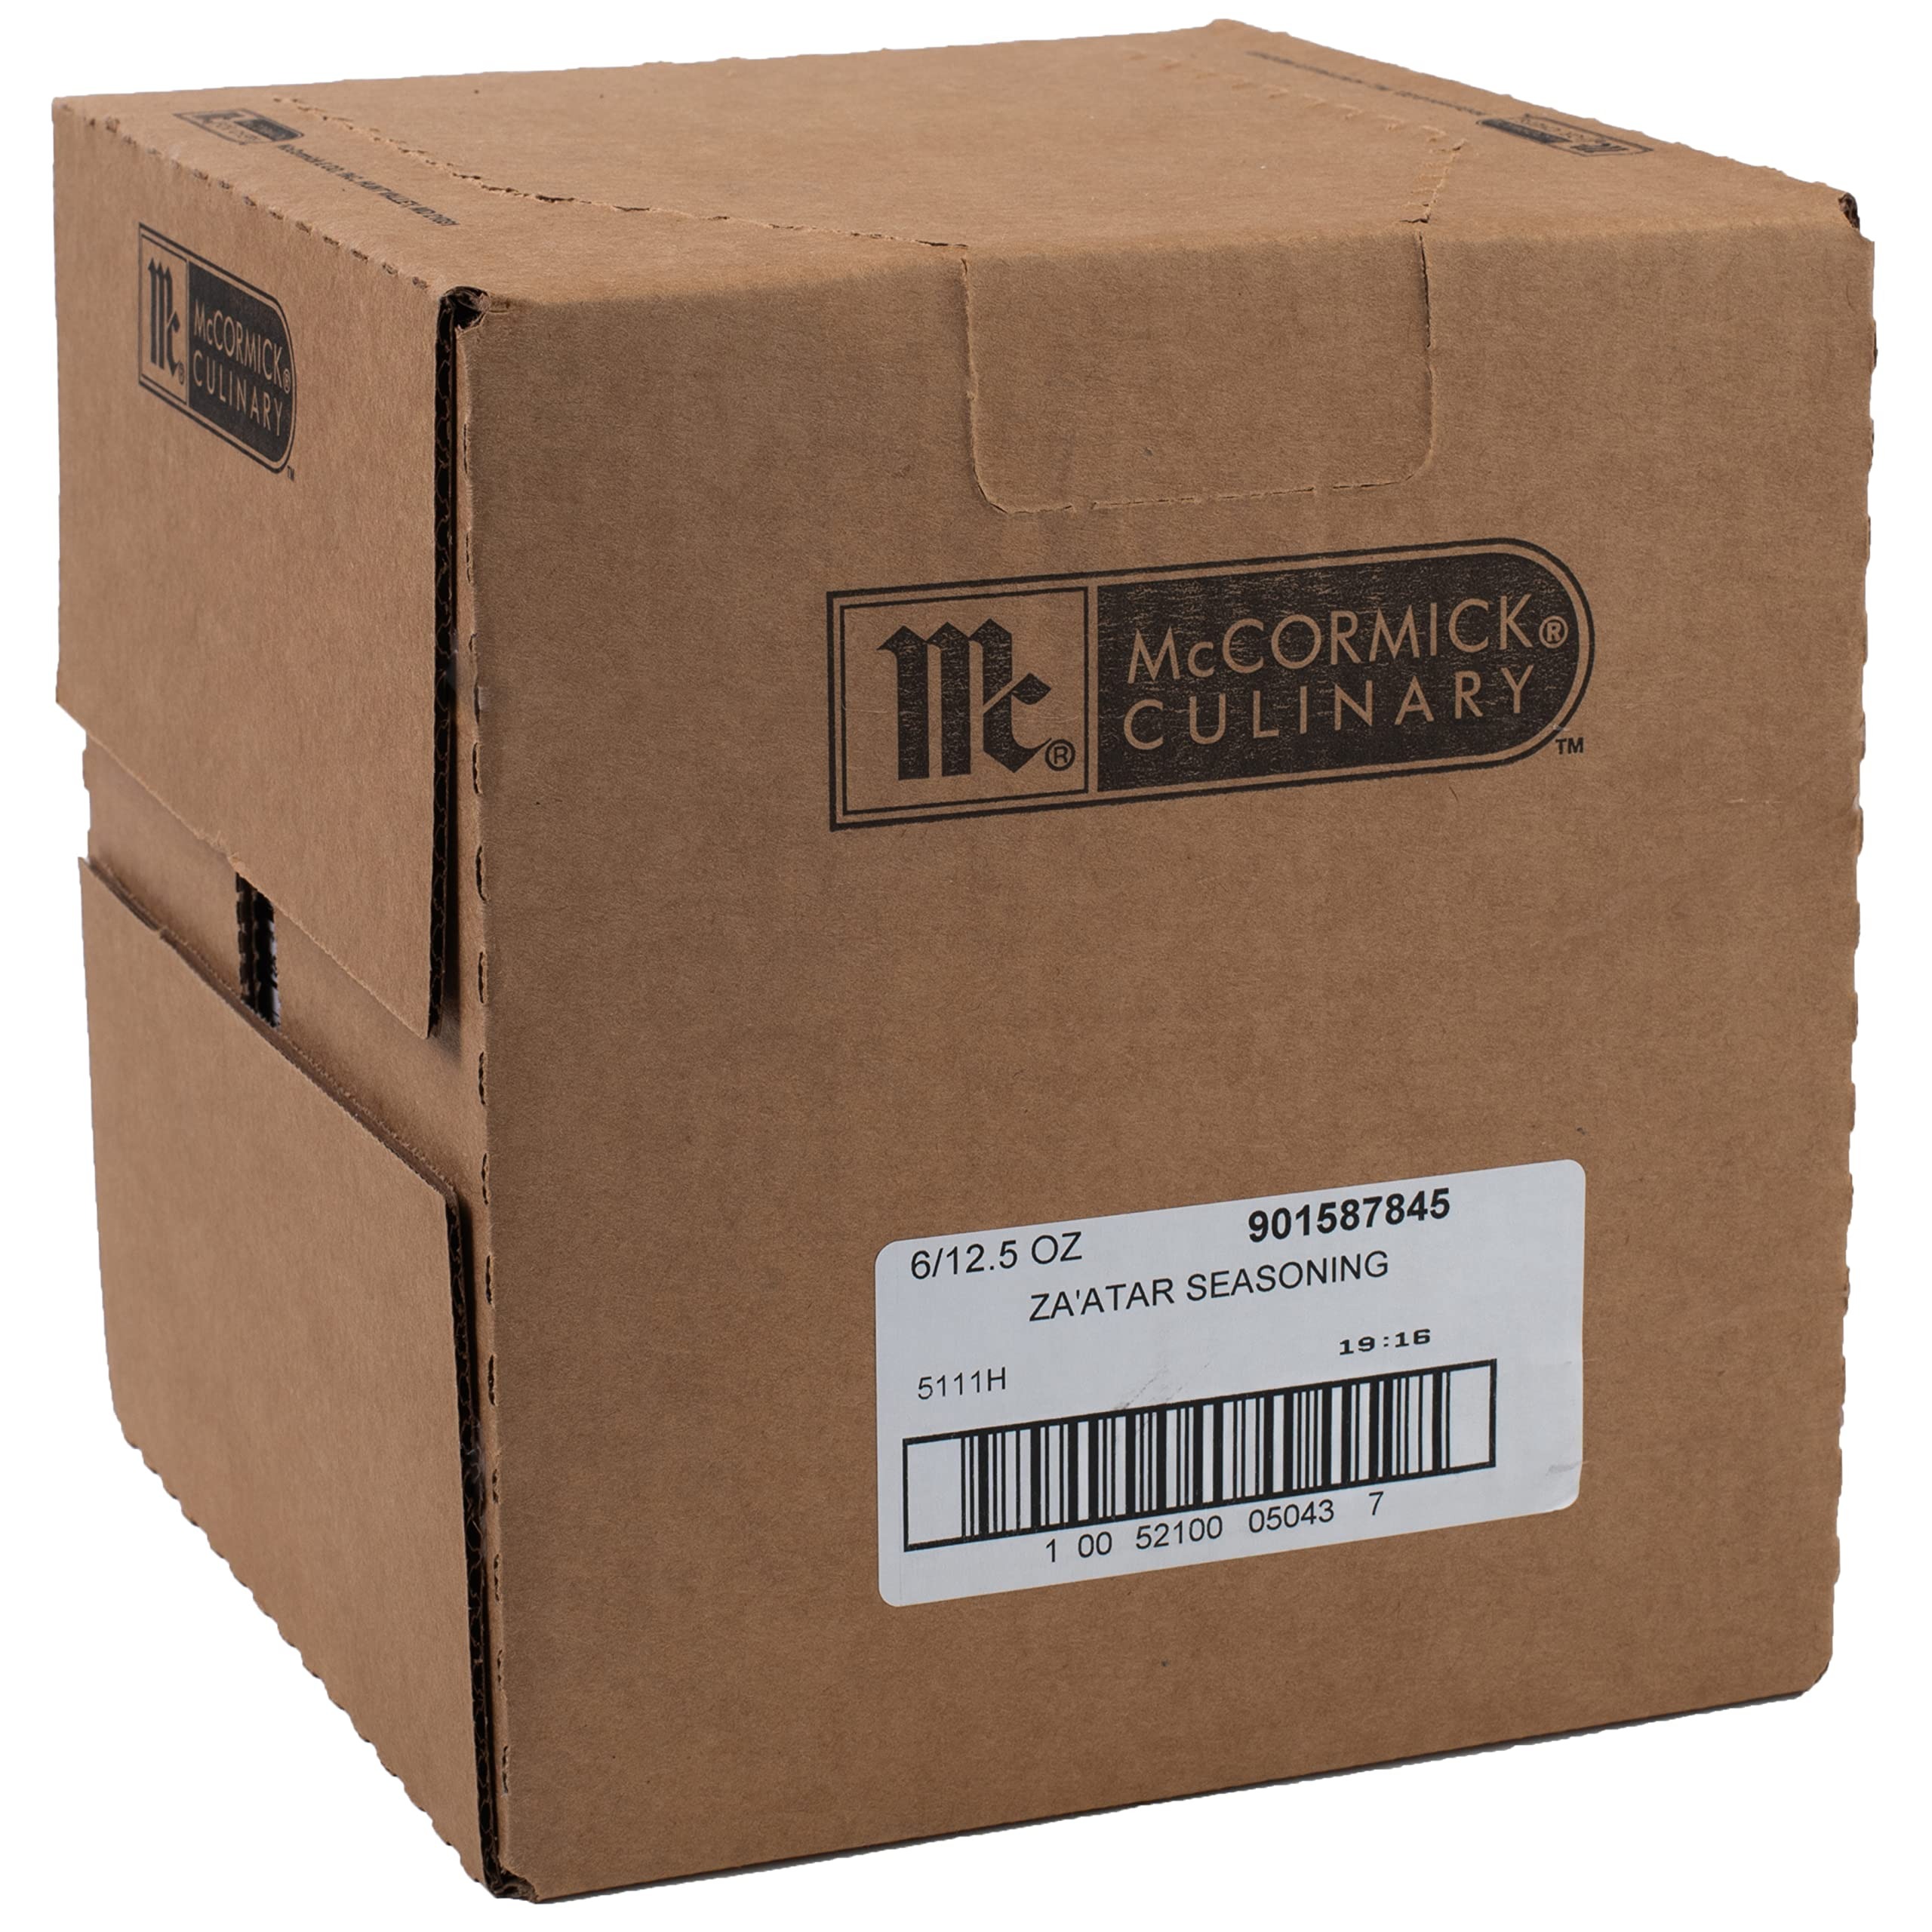
Item Name: McCormick Culinary Za'atar Seasoning, 12.5 oz (Pack of 6) - Six 12.5 Ounce Containers of Zaatar Seasoning Blend, Adds Middle Eastern Flavor to Beef, Chicken, Lamb, Hummus, Roasted Vegetables, and More
Bullet Point 1: ROBUST, MIDDLE EASTERN FLAVOR: McCormick Culinary Za'atar Seasoning adds a burst of Middle Eastern flavor with robust ingredients, including cumin, thyme, sesame seeds and lemon zest; authentic Mediterranean spice blend
Bullet Point 2: PREMIUM GLOBAL FLAIR: Featuring premium ingredients, this Mediterranean spice blend is pre-mixed for convenience and flavor consistency, making it easy to infuse dishes with global flair; bold and aromatic ingredients with texture you can see
Bullet Point 3: MADE FOR CHEFS: Made with chefs in mind, each 12.5-ounce container offers plenty of pure, consistent flavor for customizing various recipes; the flip-top lid has two dispensing options for seasoning freely or measuring your spices
Bullet Point 4: VERSATILE CULINARY BLEND: Works well with all kinds of menu items, ranging from appetizers like flatbread and hummus to meats like beef and chicken; use on proteins, vegetables, grains or other dishes for delicious results
Bullet Point 5: FEEL GOOD MEDITERRANEAN TASTE: Enhances the taste of all types of dishes with no added MSG; you can feel good about introducing to any of your favorite recipes
Value: 75.0
Unit: Ounce

Price: 45.92